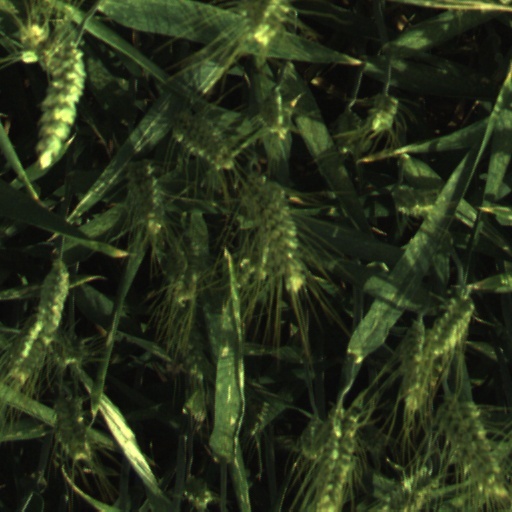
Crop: wheat